Arolsen Castle

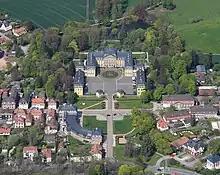
Aerial view of Arolsen Castle from the south

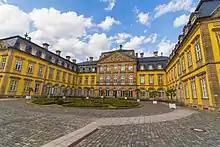
Courtyard of Arolsen Castle

Arolsen Castle is a baroque-style "schloss" in Bad Arolsen, Hesse, Germany. The castle is now a museum, and is still inhabited by Carl-Anton, Prince of Waldeck and Pyrmont, and his family.